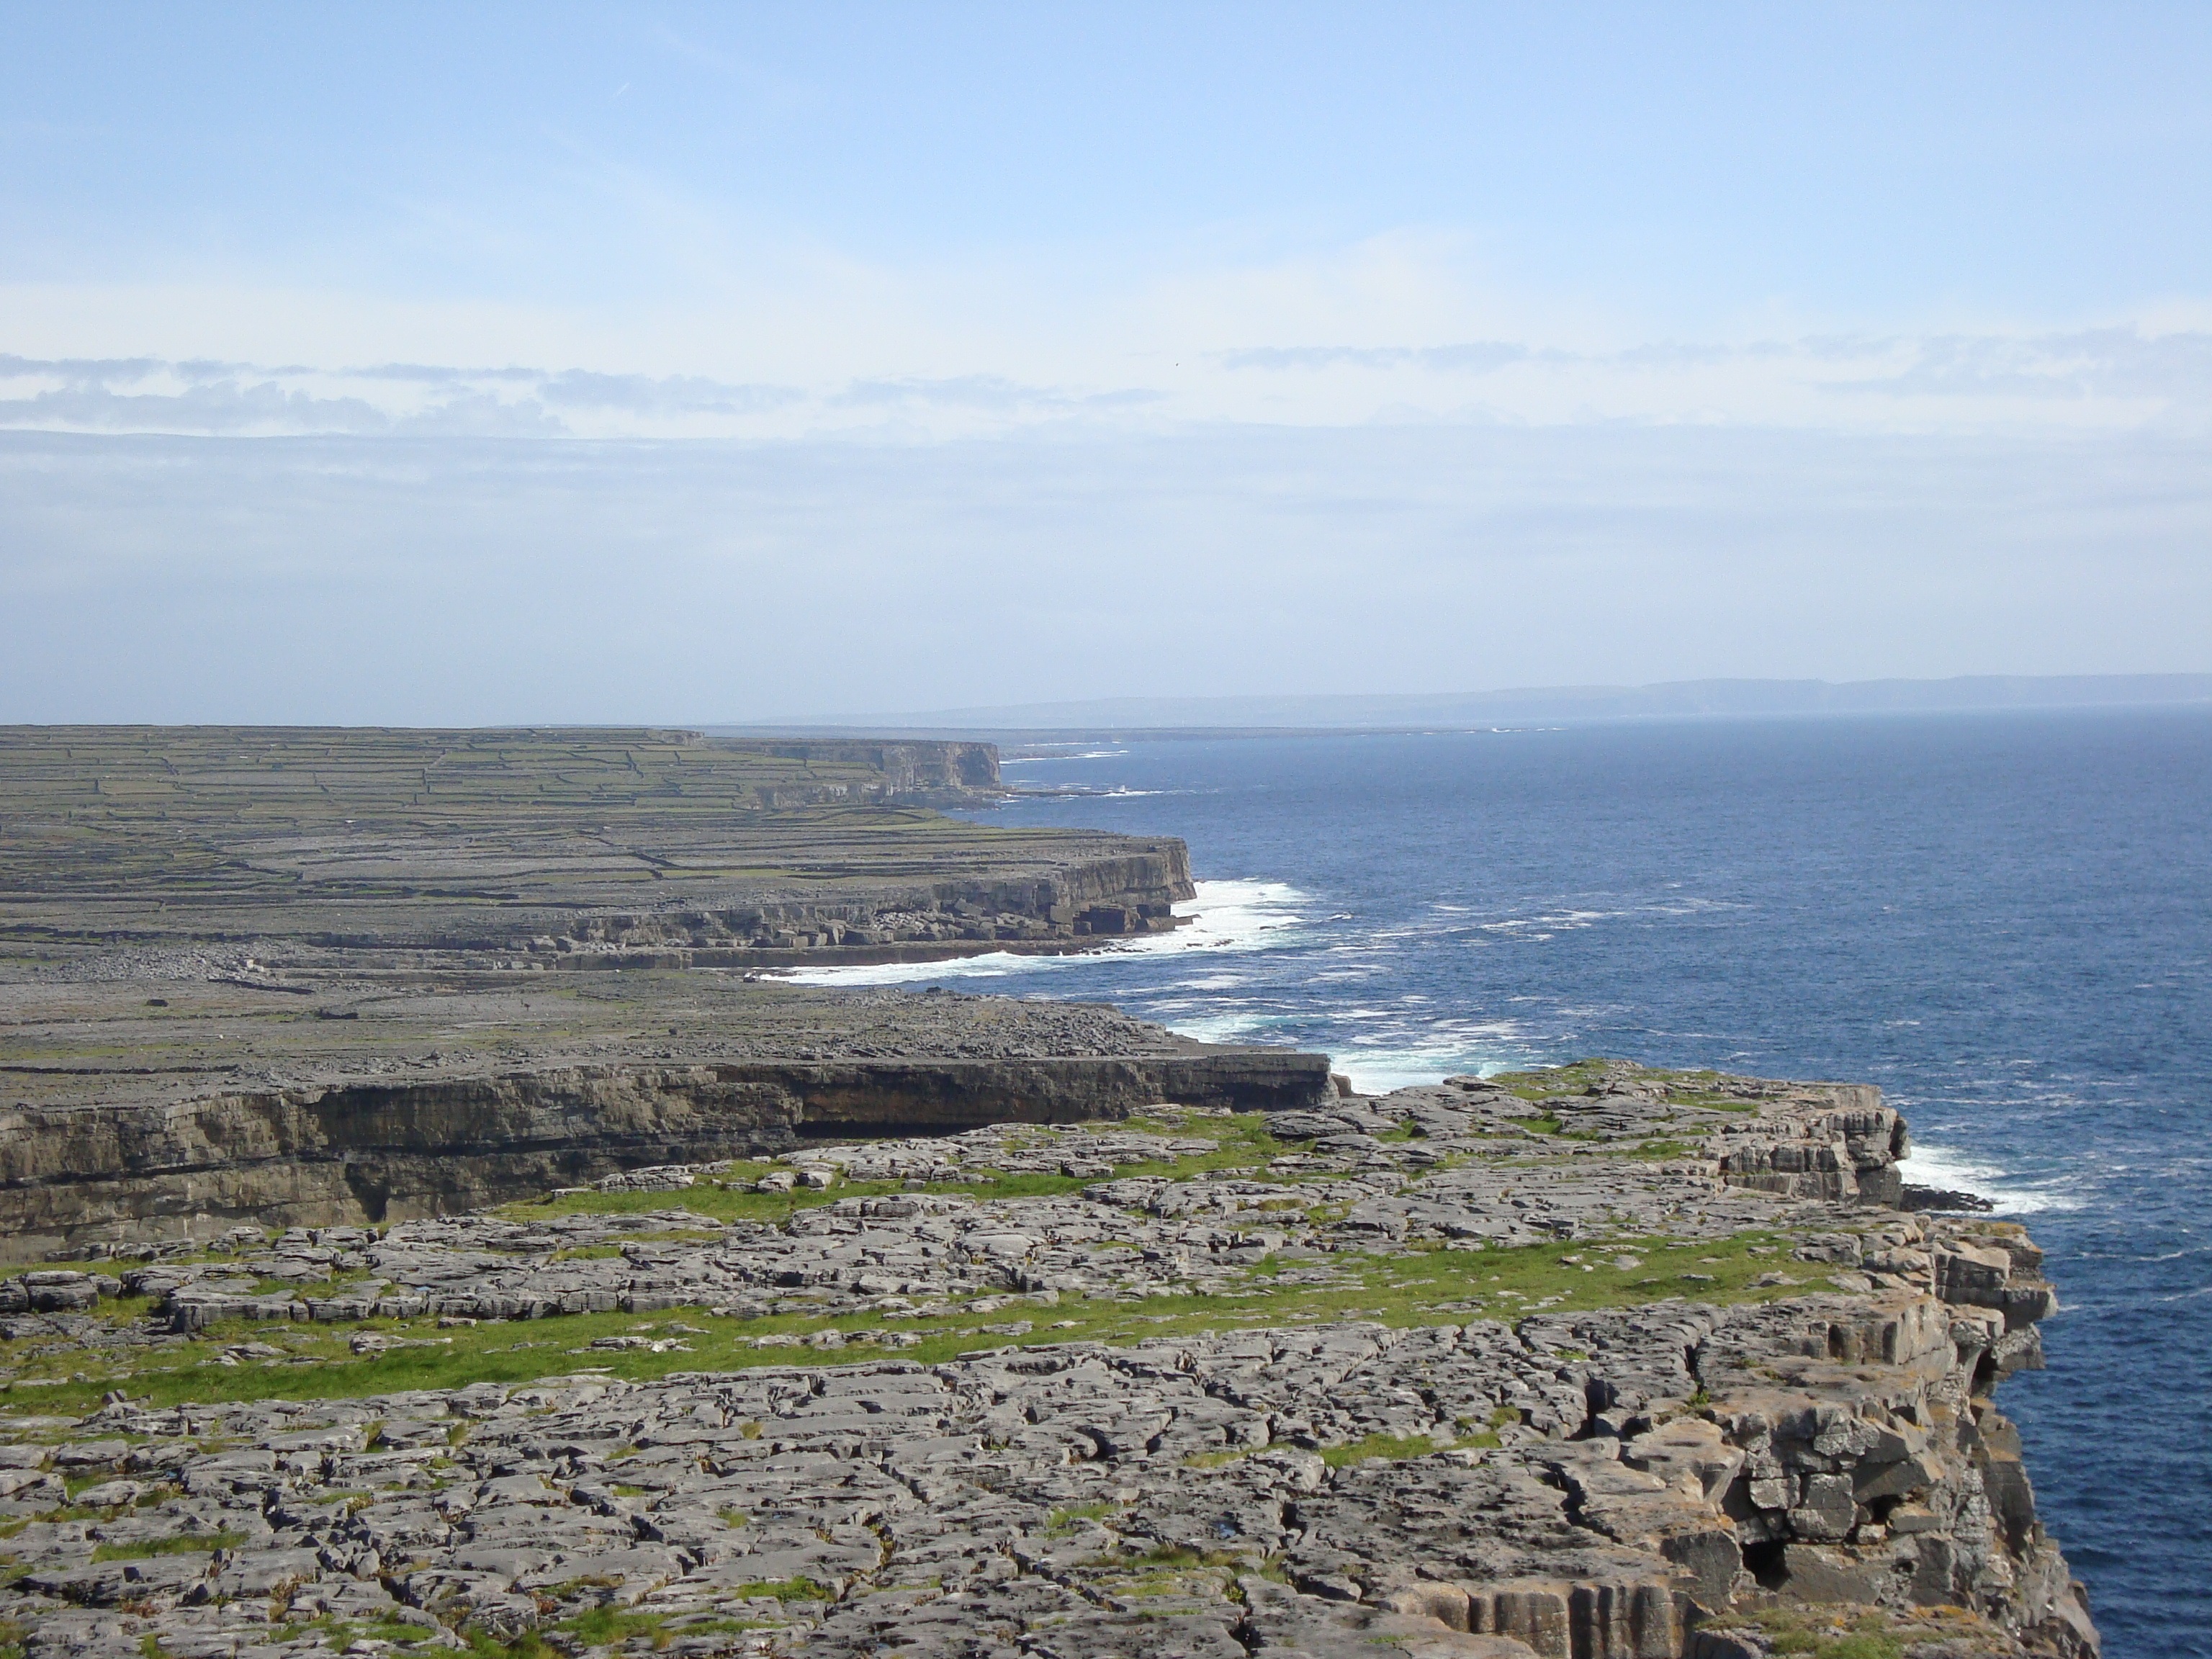
landscape, sea, coast, rock, ocean, horizon, shore, vacation, cliff, cove, tower, bay, tourism, terrain, geology, ireland, cape, landform, aerial photography, aran, inishmore